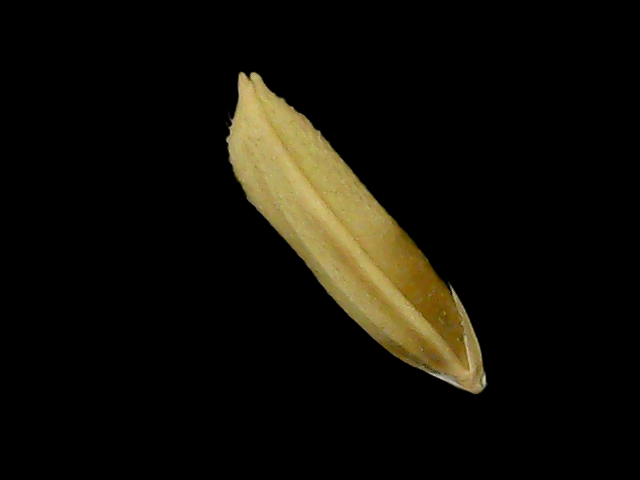
Rice variety: Bd75